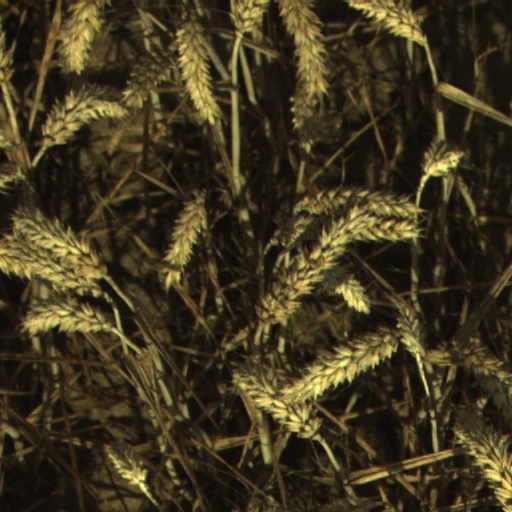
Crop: wheat